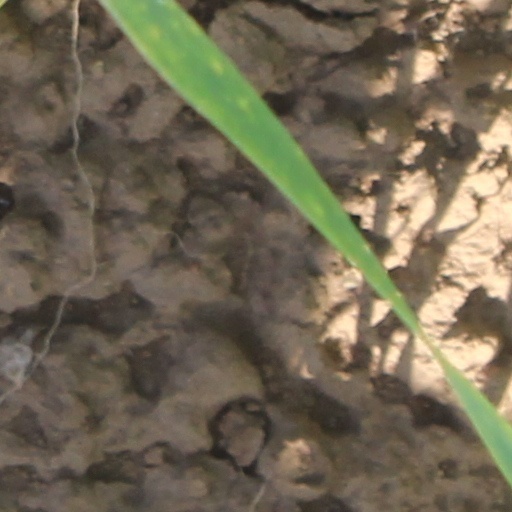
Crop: wheat